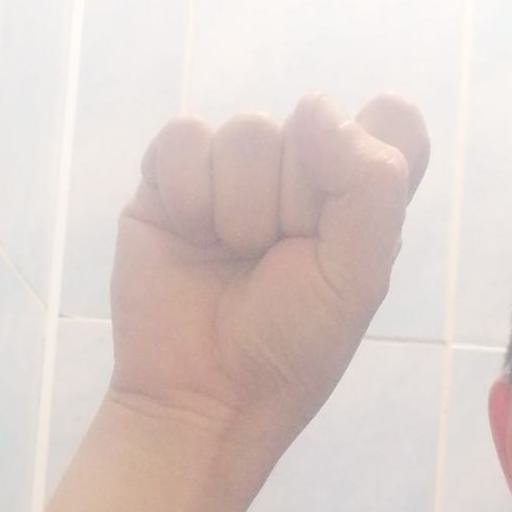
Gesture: fist